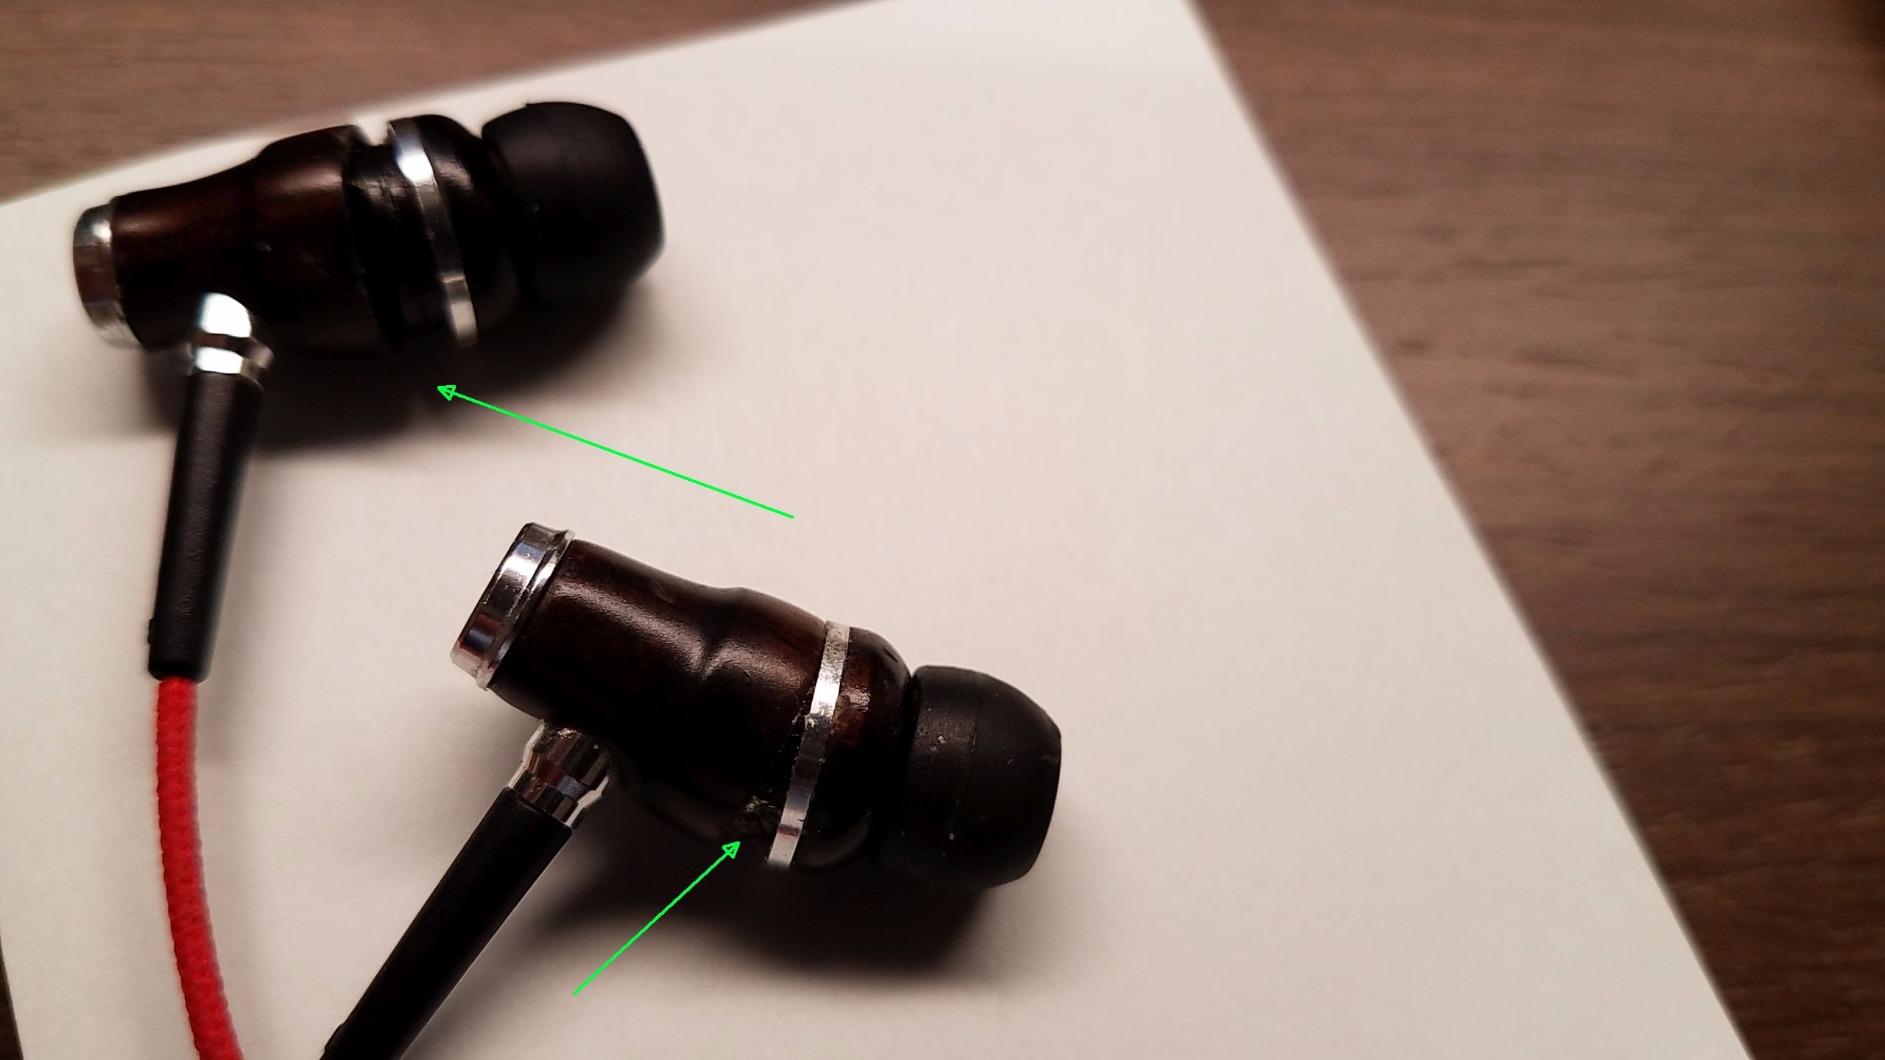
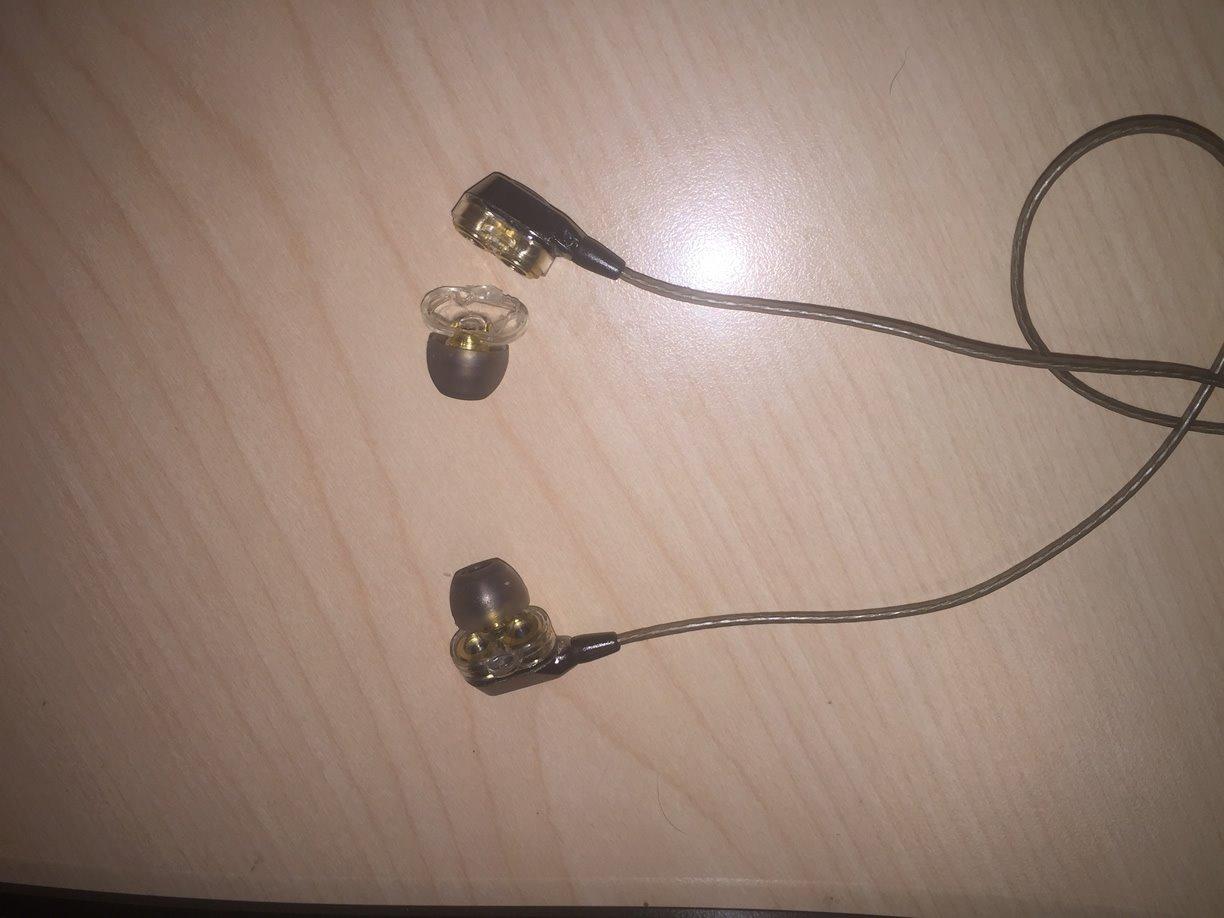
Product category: headphones
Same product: no